Rosa Lund

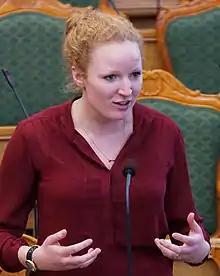
Rosa Lund

Rosa Lund (born 4 December 1986) is a Danish politician, who is a member of the Folketing for the Red–Green Alliance (Danish: Enhedslisten) political party. She was elected at the 2019 Danish general election, and previously sat in parliament from 2011 to 2015.